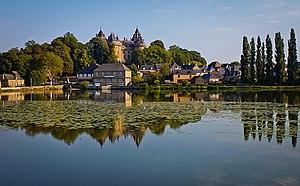
Petites Cités de caractère de France est une association française loi de 1901 qui décerne le label non-officiel touristique Petite Cité de caractère.
La liste des sites classés d'Ille-et-Vilaine présente les sites classés du département d'Ille-et-Vilaine.
Combourg [kɔ̃.buʁ] est une commune française, chef-lieu du canton homonyme, située dans le département d'Ille-et-Vilaine en région Bretagne.